Wisemans Ferry

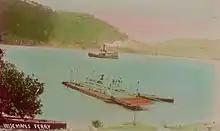
Wisemans Ferry (early 20th century)

The ferry is named after its founder, Solomon Wiseman, a former convict (1778–1838), who received a land grant in the area from Governor Macquarie in 1817. Wiseman established the ferry service in 1827 for the transport of produce and provisions to the convicts building the Great North Road to link Sydney with the fertile Hunter Valley. Initially located downstream of its present location, the crossing was moved to its present location in 1829 when the Great North Road was repositioned and reconstructed. In 1832, the Wisemans ferry service was purchased by the government.